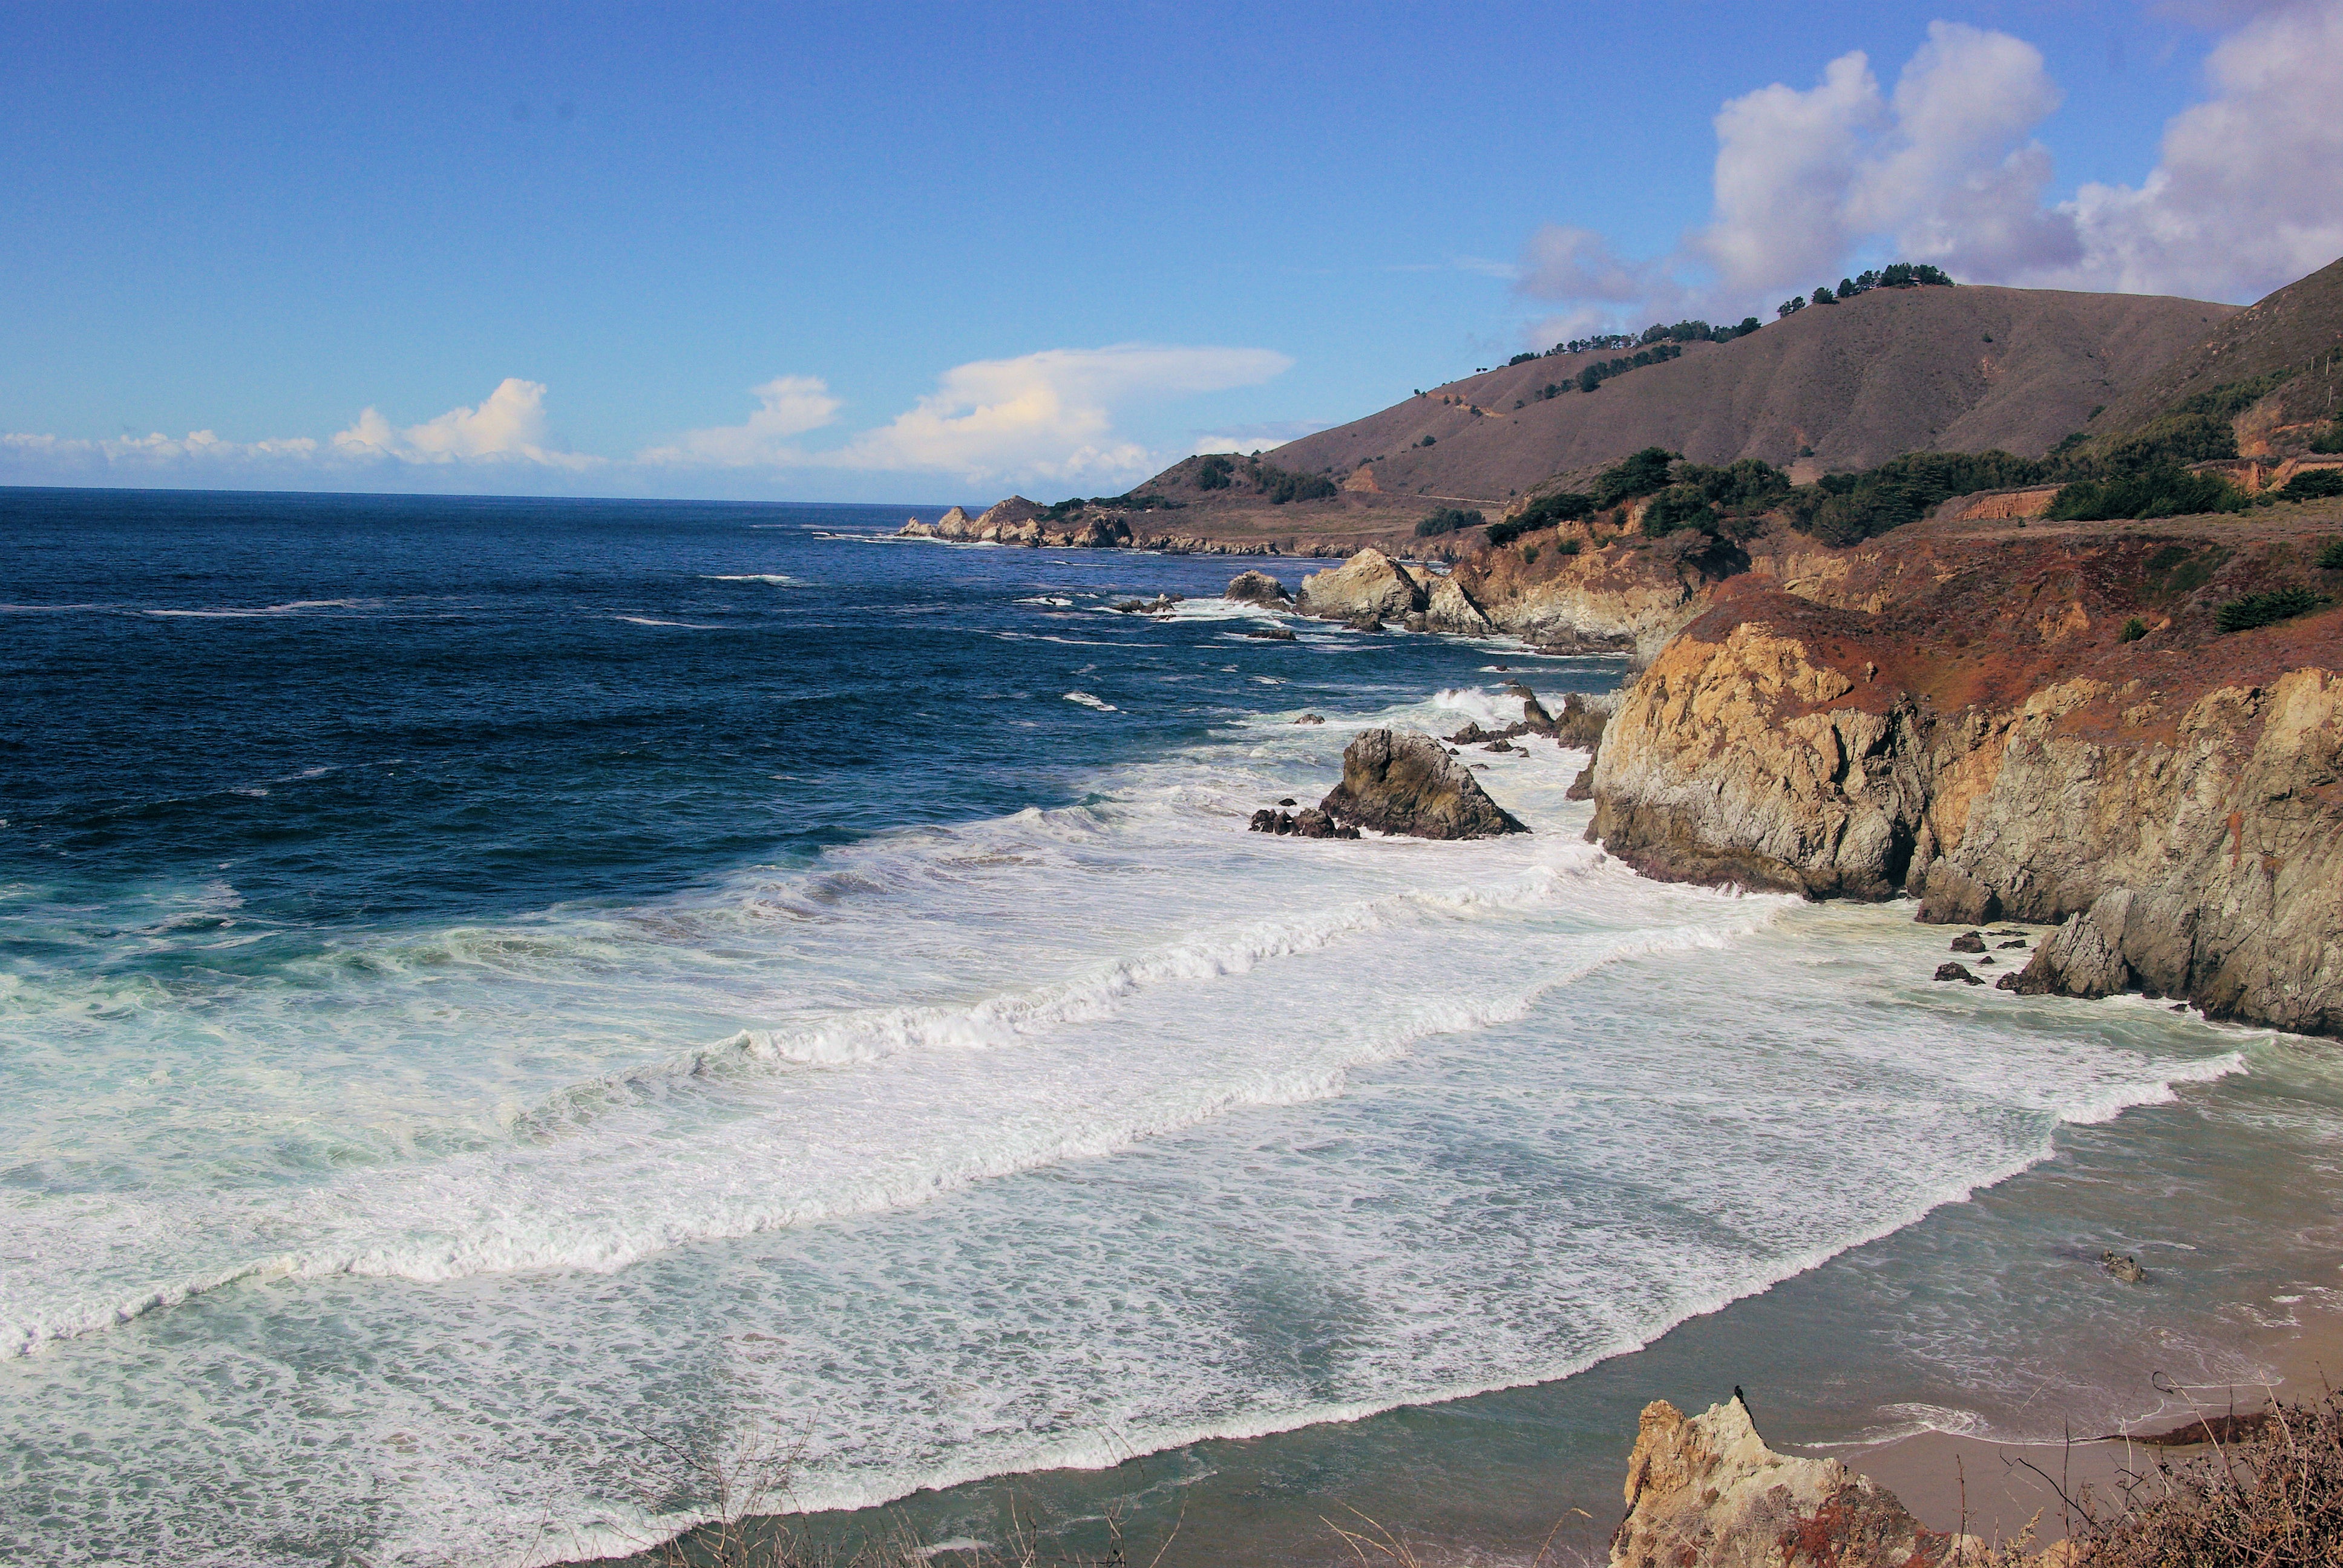
beach, landscape, sea, coast, water, nature, outdoor, sand, rock, ocean, horizon, sky, sun, sunrise, sunlight, shore, wave, summer, vacation, travel, coastline, cliff, seaside, surf, cove, relax, paradise, scenic, tropical, seascape, holiday, bay, blue, tourism, trip, lifestyle, leisure, terrain, season, body of water, sunny, waves, dream, happy, enjoyment, cape, geographical feature, wind wave, talahi